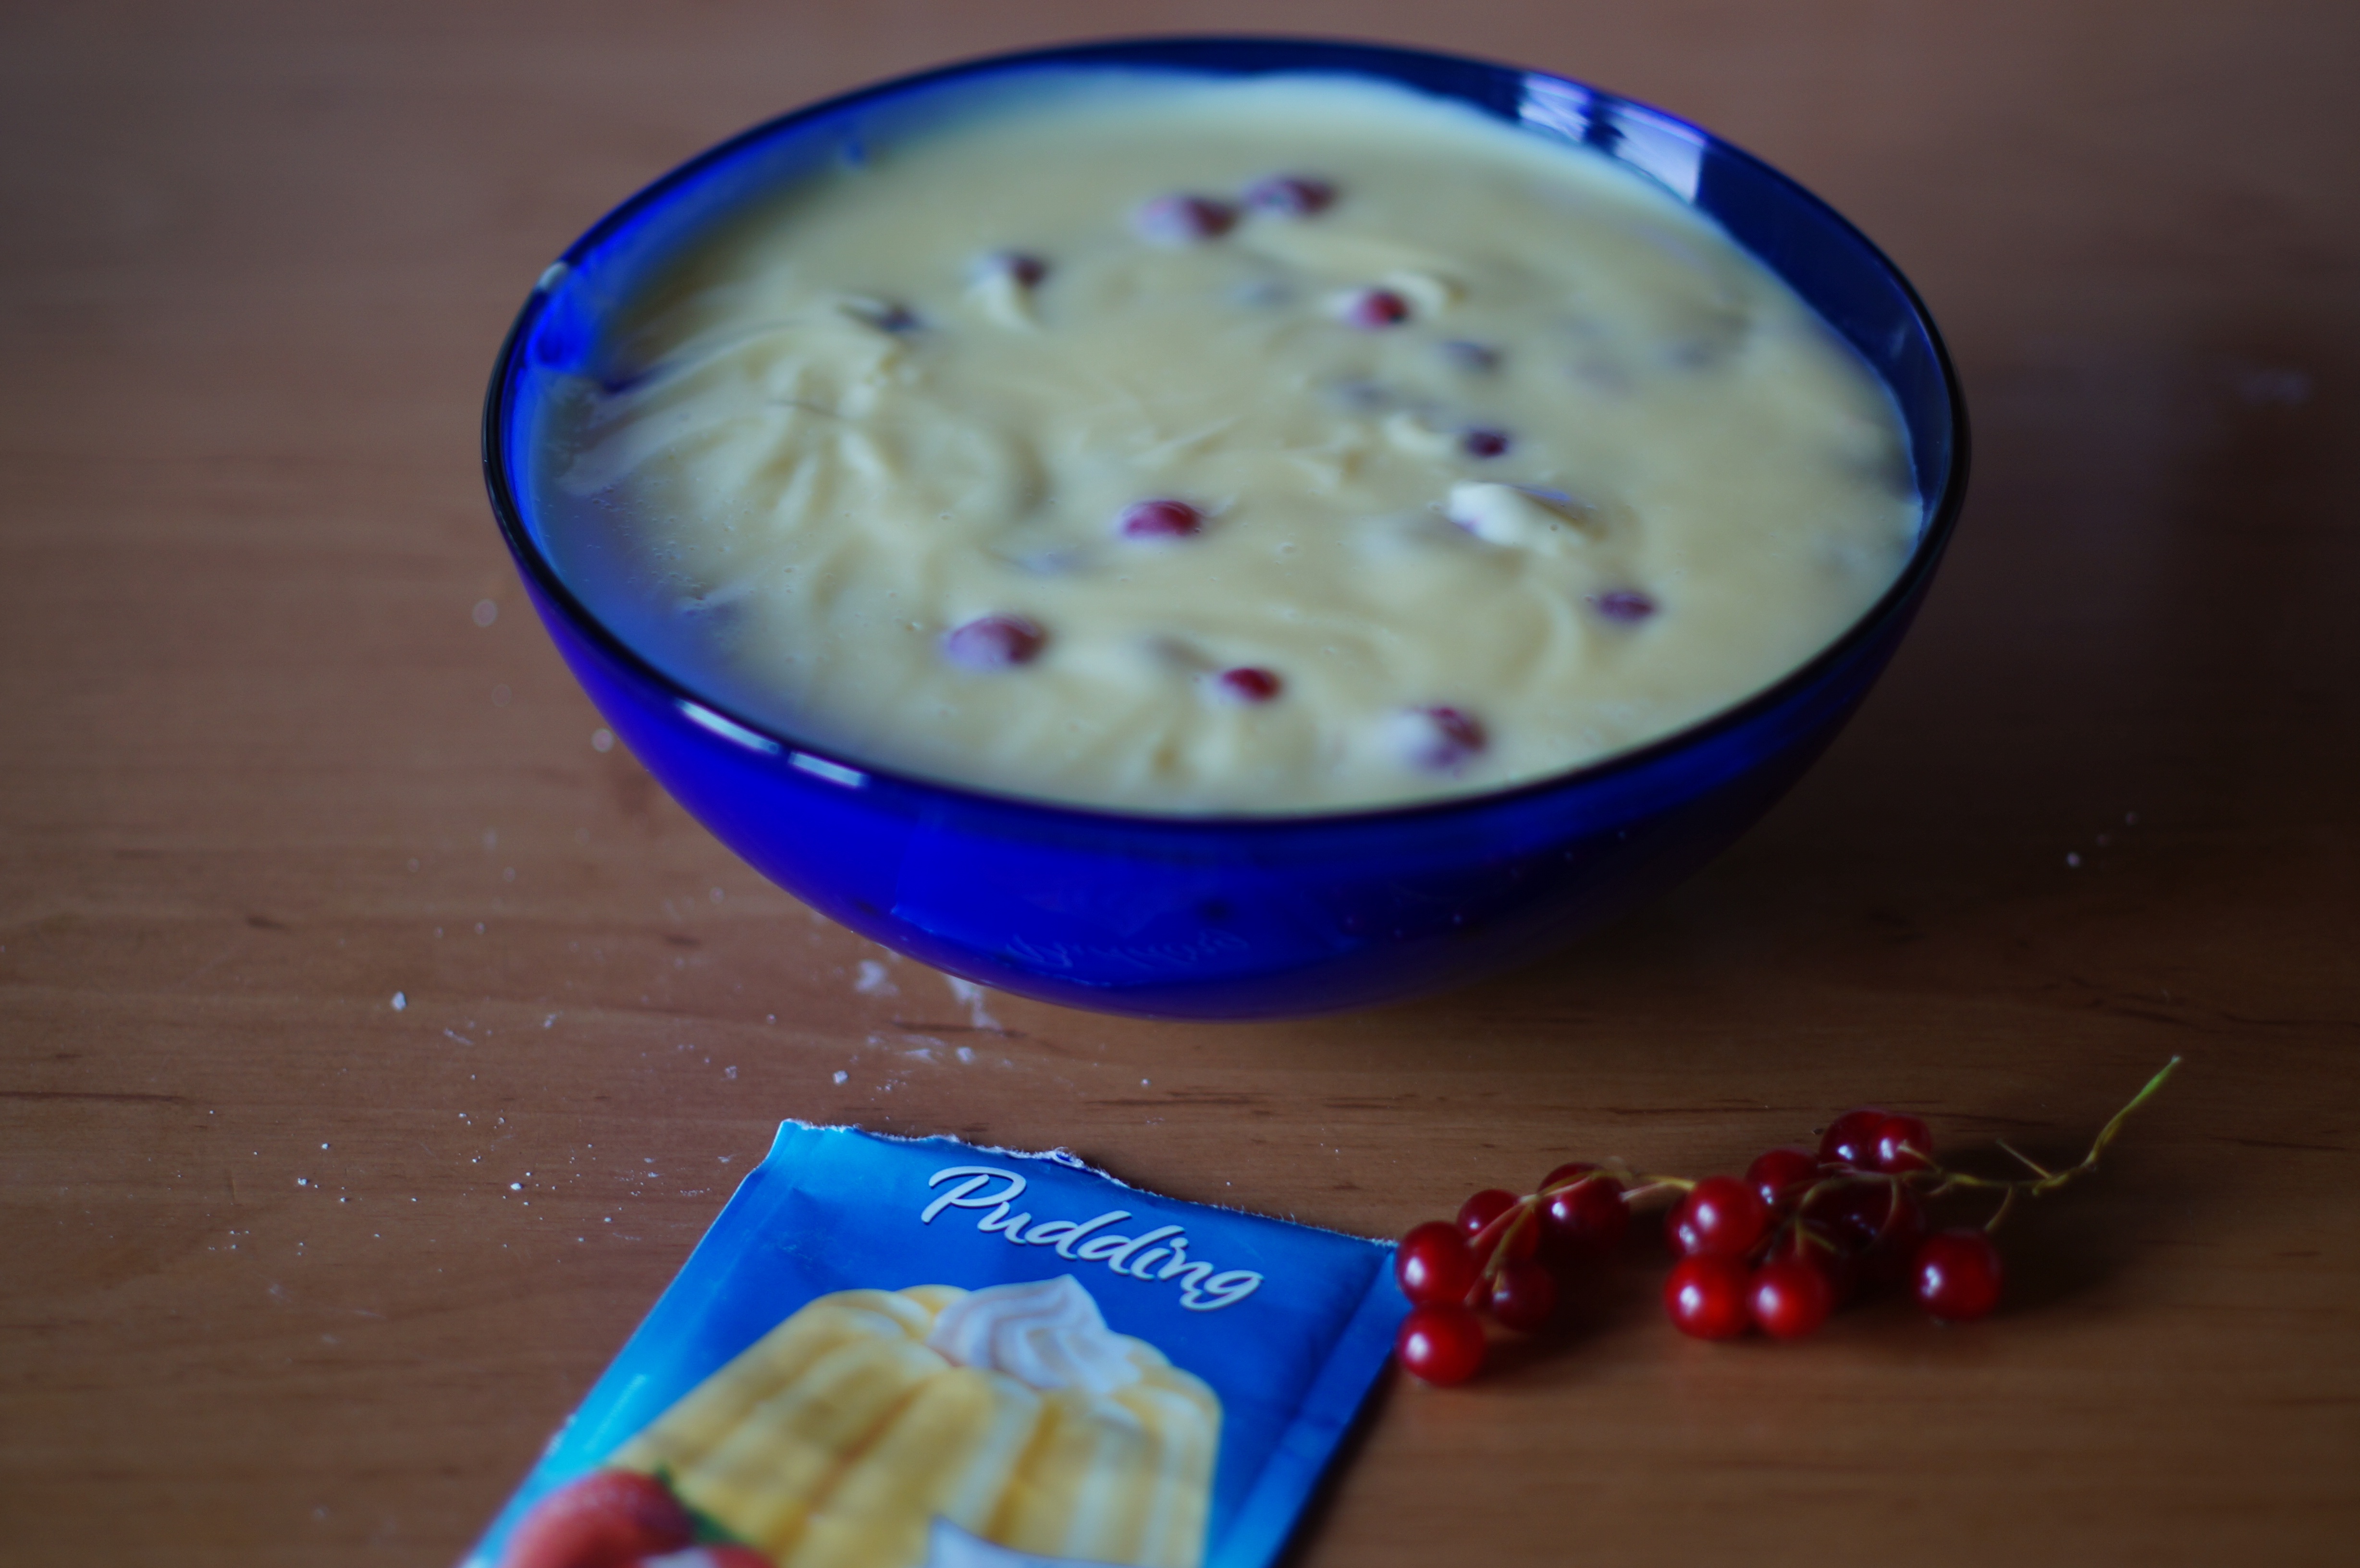
sweet, dish, meal, food, produce, breakfast, dessert, eat, delicious, dairy product, sweet dish, berries, icing, fruits, benefit from, pudding, currant, snack food